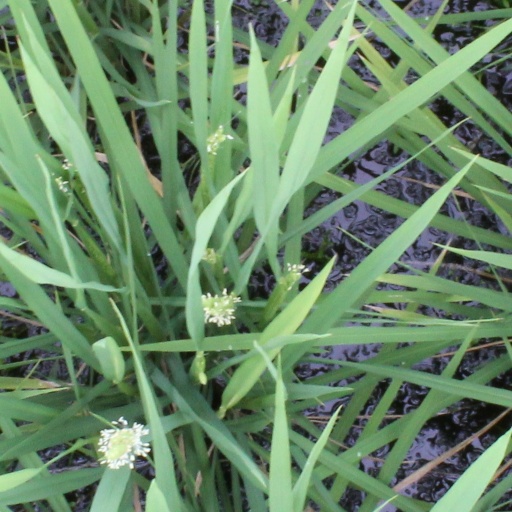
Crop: rice